Argentina–United Kingdom relations

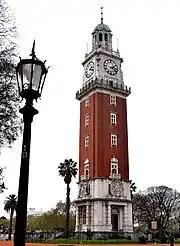
Tower of the English, Buenos Aires built in 1916.

Gardened chalets built by railway executives near railway stations in suburbs such as Banfield, Temperley, Munro, Ranelagh and Hurlingham gave a pointed English atmosphere to local areas in Buenos Aires, especially in winter when shrouded in grey mists and fallen oak leaves over cobblestones. Belgrano R, within the Belgrano district, is another train station known for the British neighbourhood around it originated by the railway. An Anglican church from 1896 and the Buenos Aires English High School founded by Alexander Watson Hutton in 1884 are both located in this area. Also important are the railway terminals Retiro in the homonymous neighbourhood and Constitución. There are numerous countryside stations in the Pampas.